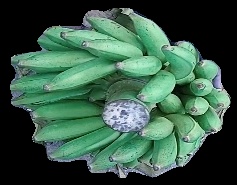
Variety: elakki-bale
Grade: grade1